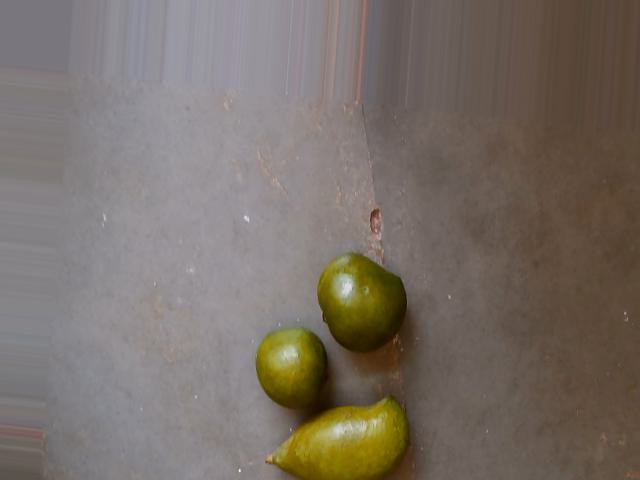
Label: Raw_Mango